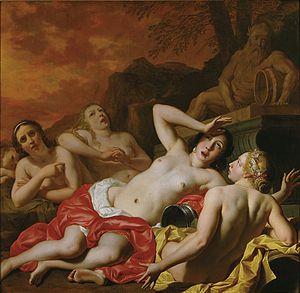
Nicolaes de Helt Stockage, est un peintre du Siècle d'or néerlandais.